Archie Jackson

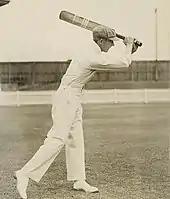
Jackson batting

The exertion had left Jackson exhausted. His teammate "Stork" Hendry said that Jackson was limp when he returned to the dressing room. "We had to mop him with cold towels", he said. Early the next day, Ryder was dismissed and Jackson was joined by Bradman. The two young batsmen shared a long partnership, with Jackson on 97 at the end of the session. As they returned to the wicket after the interval, Bradman advised his younger colleague to play carefully to secure his century. Jackson made no reply, but responded by hitting the first ball from Larwood to the point boundary for four runs, the ball rebounding back on to the field in front of a cheering crowd in the Members' Stand. After this, he cut loose, with deft glances from the faster balls and cut shots reminiscent of Charlie Macartney. Jackson was eventually dismissed for 164, making him the youngest Australian batsman to score a Test century, a record beaten by Neil Harvey in 1948. It is still the second highest score on Test début by an Australian, only one run fewer than Charles Bannerman's 165 not out in the first-ever Test in 1877. This innings saw Jackson hailed as a national hero and he was showered with tributes including a public meeting called in his honour by the Mayor of Balmain.